Pre-colonial history of the Canary Islands

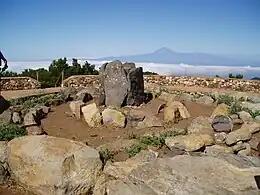
Reproduction of a Guanche sanctuary in the Garajonay National Park - La Gomera Island with the Teide volcano (highest peak in Spain) on Tenerife island in the background

Although denied by certain scholars (cf. Abreu Galindo 1977: 297), specialisation of labour and a hierarchy system seem to have governed the social structures of the Canarian precolonial populations. In Tenerife the highest figure was known as the "Mencey", although, by the time the first Spanish incursions in the Canaries took place, Tenerife had already been divided into nine "menceyatos" (i.e. separate regions of the island controlled by its own Mencey), namely "Anaga, Tegueste, Tacoronte, Taoro, Icod, Daute, Adeje, Abona and Güimar". Despite the fact that all "Menceys" were independent and absolute owners of their territory within the island, it was the "Mencey of Taoro" who acted, according to the chronicles, as "primus inter pares". Gran Canaria, on the other hand, appears to have been divided into two "guanartematos" (i.e. functionally, politically and structurally differentiated regions): "Telde" and "Gáldar", each governed by a "Guanarteme".